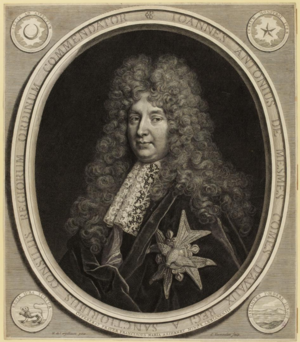
Jean-Antoine de Mesmes, appelé d'Avaux, né en 1640 et mort en 1709, est un diplomate français de la fin du XVIIᵉ siècle et du début du XVIIIᵉ siècle. Il accompagne Jacques II d'Angleterre en Irlande. Il négocie pour la France la paix de Nimègue qui met fin à la guerre de Hollande. Il est ambassadeur à Venise, La Haye, Stockholm et finalement de nouveau à La Haye.